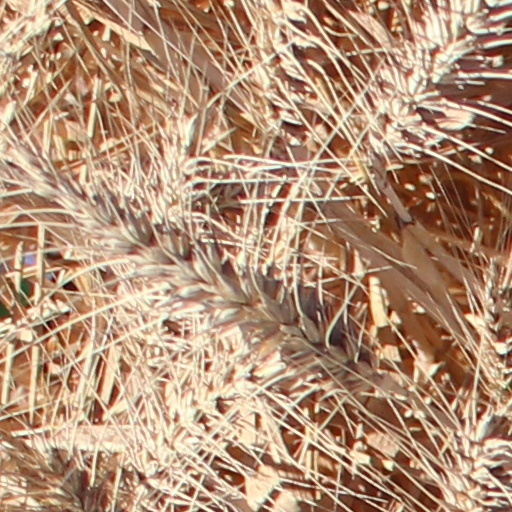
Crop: wheat